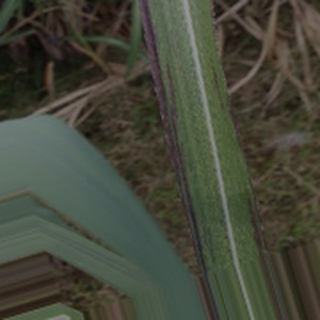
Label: sugarcane_bacterial_blight